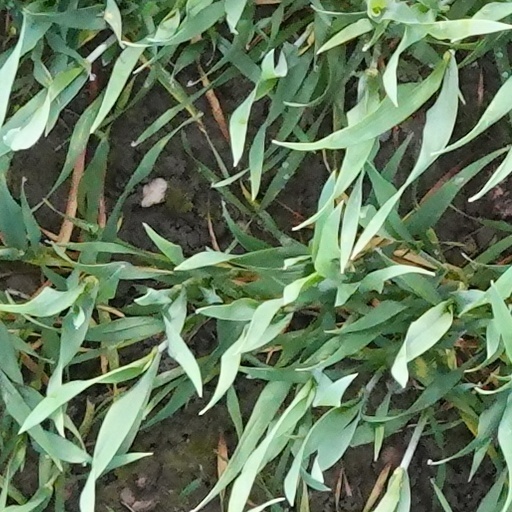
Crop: wheat